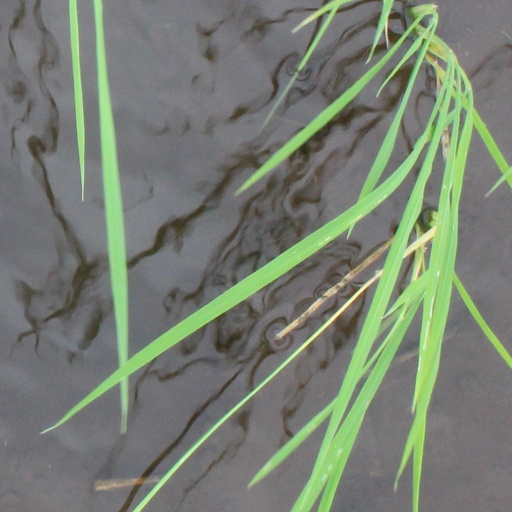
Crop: rice